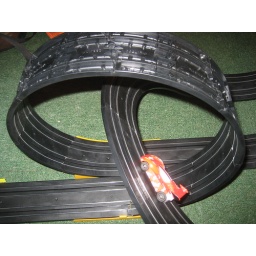
... a great race car track a friend and I built at a nice little bed and breakfast in Bracknell, England.